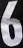
Number: 6